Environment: real
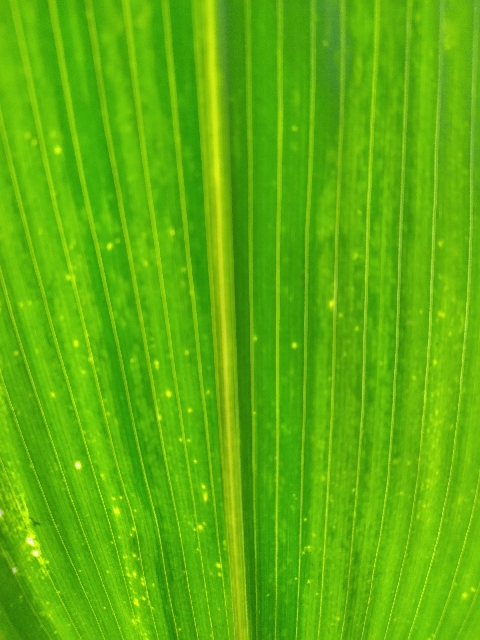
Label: lethal_necrosis